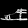
Label: Sandal